Camille Saint-Saëns

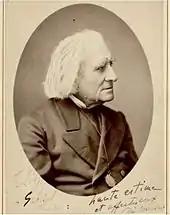
Saint-Saëns modelled his symphonic poems on those of Liszt, seen here on a postcard inscribed to Fauré

Despite his growing reputation as a musical reactionary, Saint-Saëns was, according to Gallois, probably the only French musician who travelled to Munich to hear the premiere of Mahler's Eighth Symphony in 1910. Nonetheless, by the 20th century Saint-Saëns had lost much of his enthusiasm for modernism in music. Though he strove to conceal it from Fauré, he did not understand or like the latter's opera "Pénélope" (1913), of which he was the dedicatee. In 1917 Francis Poulenc, at the beginning of his career as a composer, was dismissive when Ravel praised Saint-Saëns as a genius. By this time, various strands of new music were emerging with which Saint-Saëns had little in common. His classical instincts for form put him at odds with what seemed to him the shapelessness and structure of the musical impressionists, led by Debussy. Nor did Arnold Schönberg's atonality commend itself to Saint-Saëns: